Background and causes of the Malayan Emergency

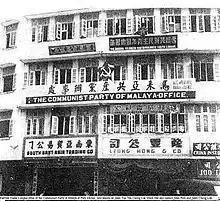
Headquarters of the Communist Party of Malaya in Kuala Lumpur, 1948.

In 1948, the Communists and the British colonial government in Malaya entered a period of guerrilla fighting which has become known to history as the Malayan Emergency.